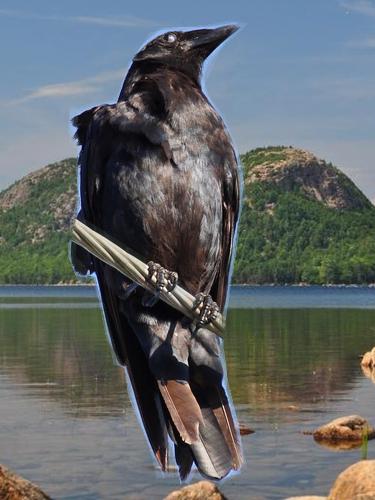
Bird species: Fish_Crow
Bird type: landbird
Background: water